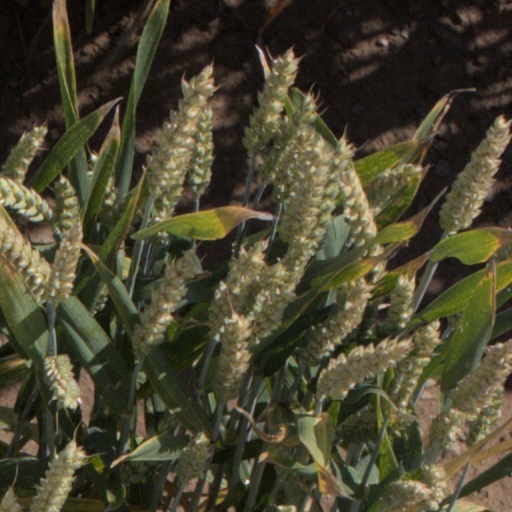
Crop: wheat